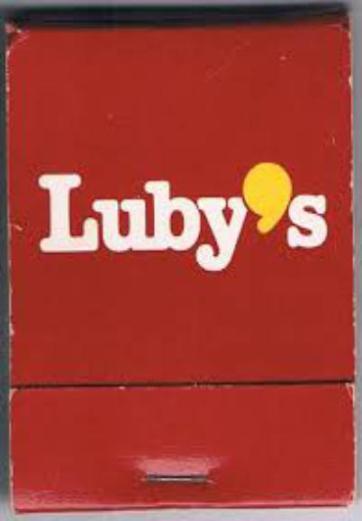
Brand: luby's
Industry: Food